Question: Please indicate a possible affordance area of the bench that can be used for sitting
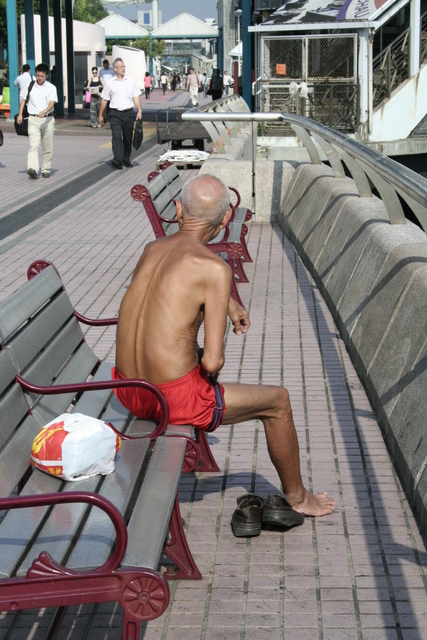
Answer: [5, 366.5, 204, 575.5]